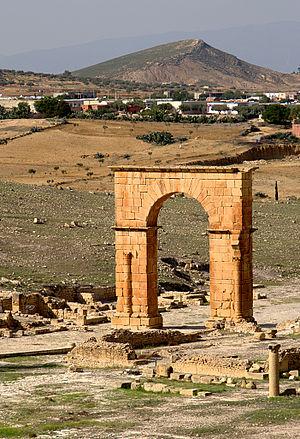
Porte triomphale, Sidi Khelifa This is a photo of the protected monument identified by the ID 51-7 in Tunisia.